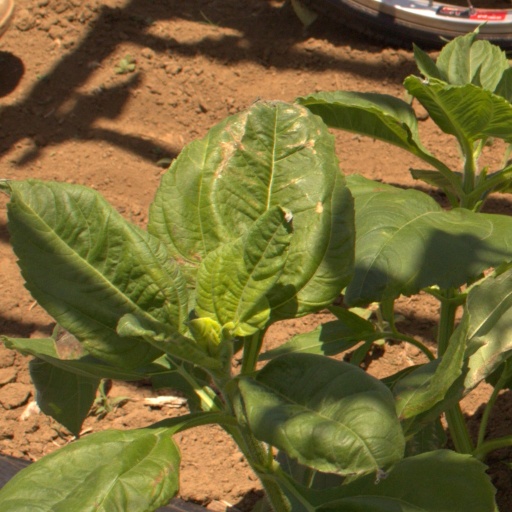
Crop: Jerusalem artichoke